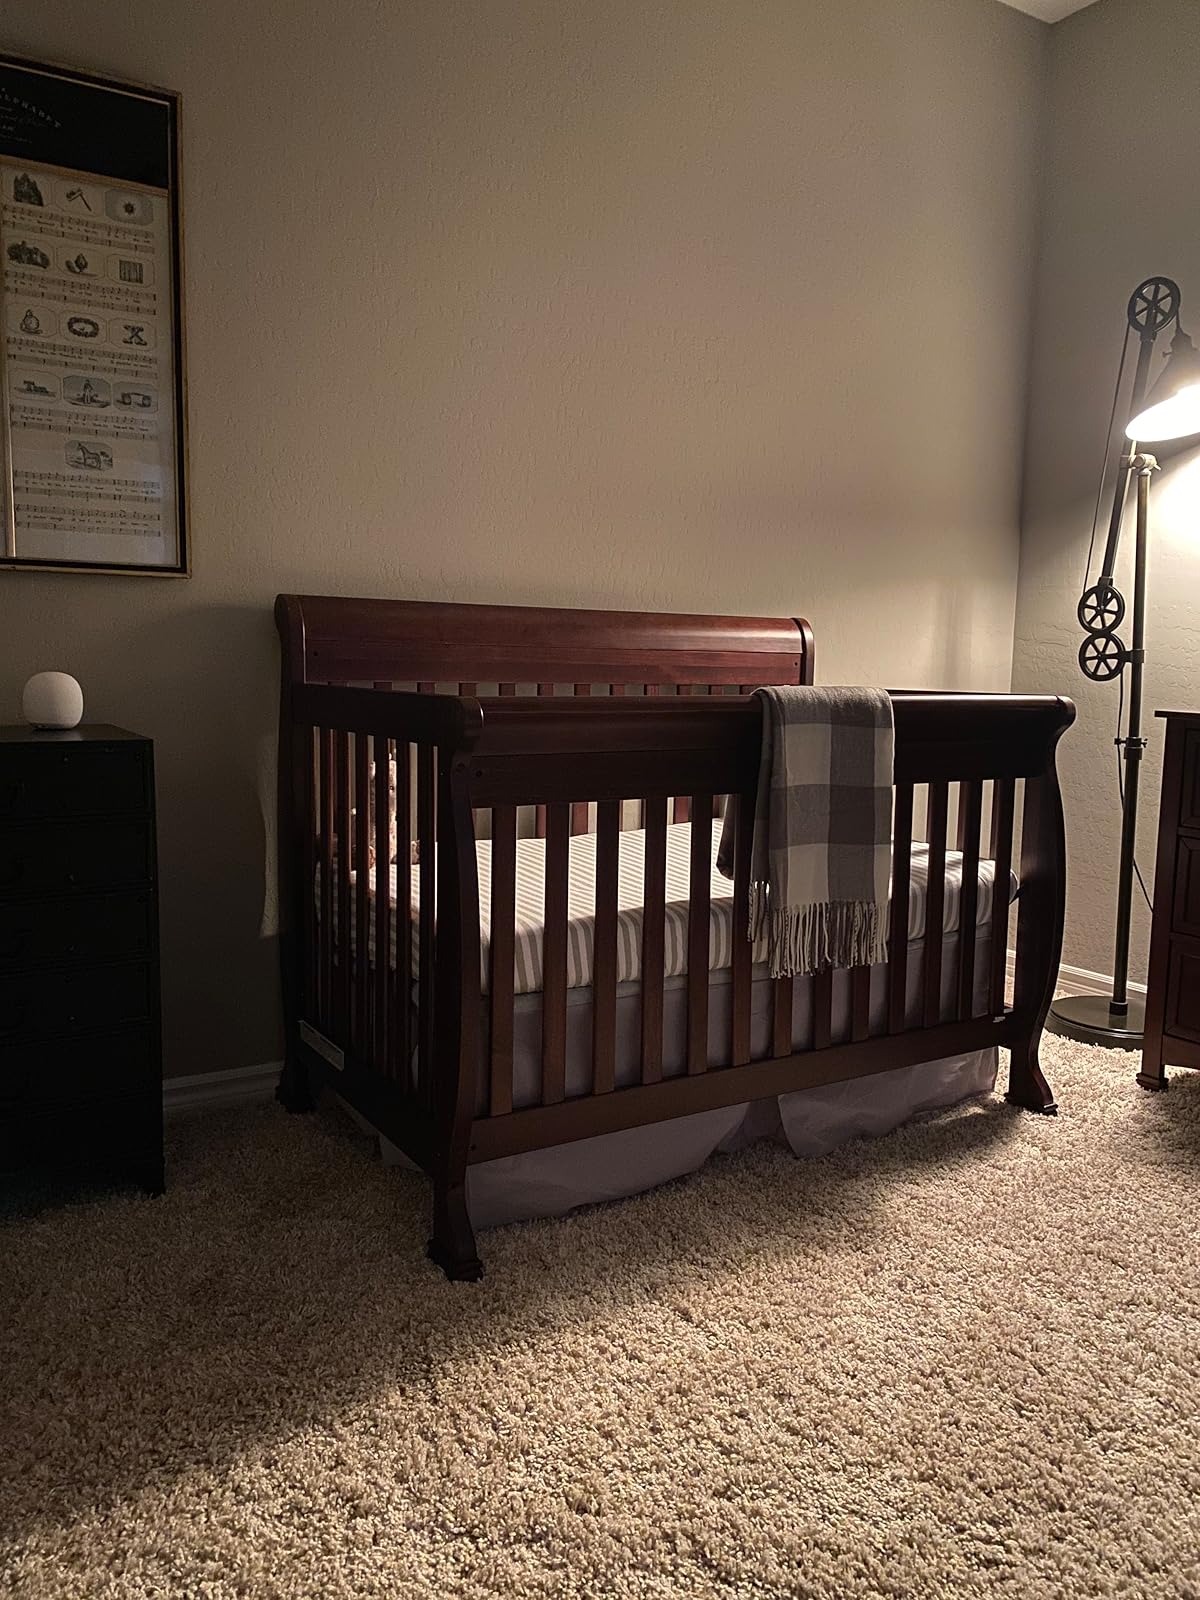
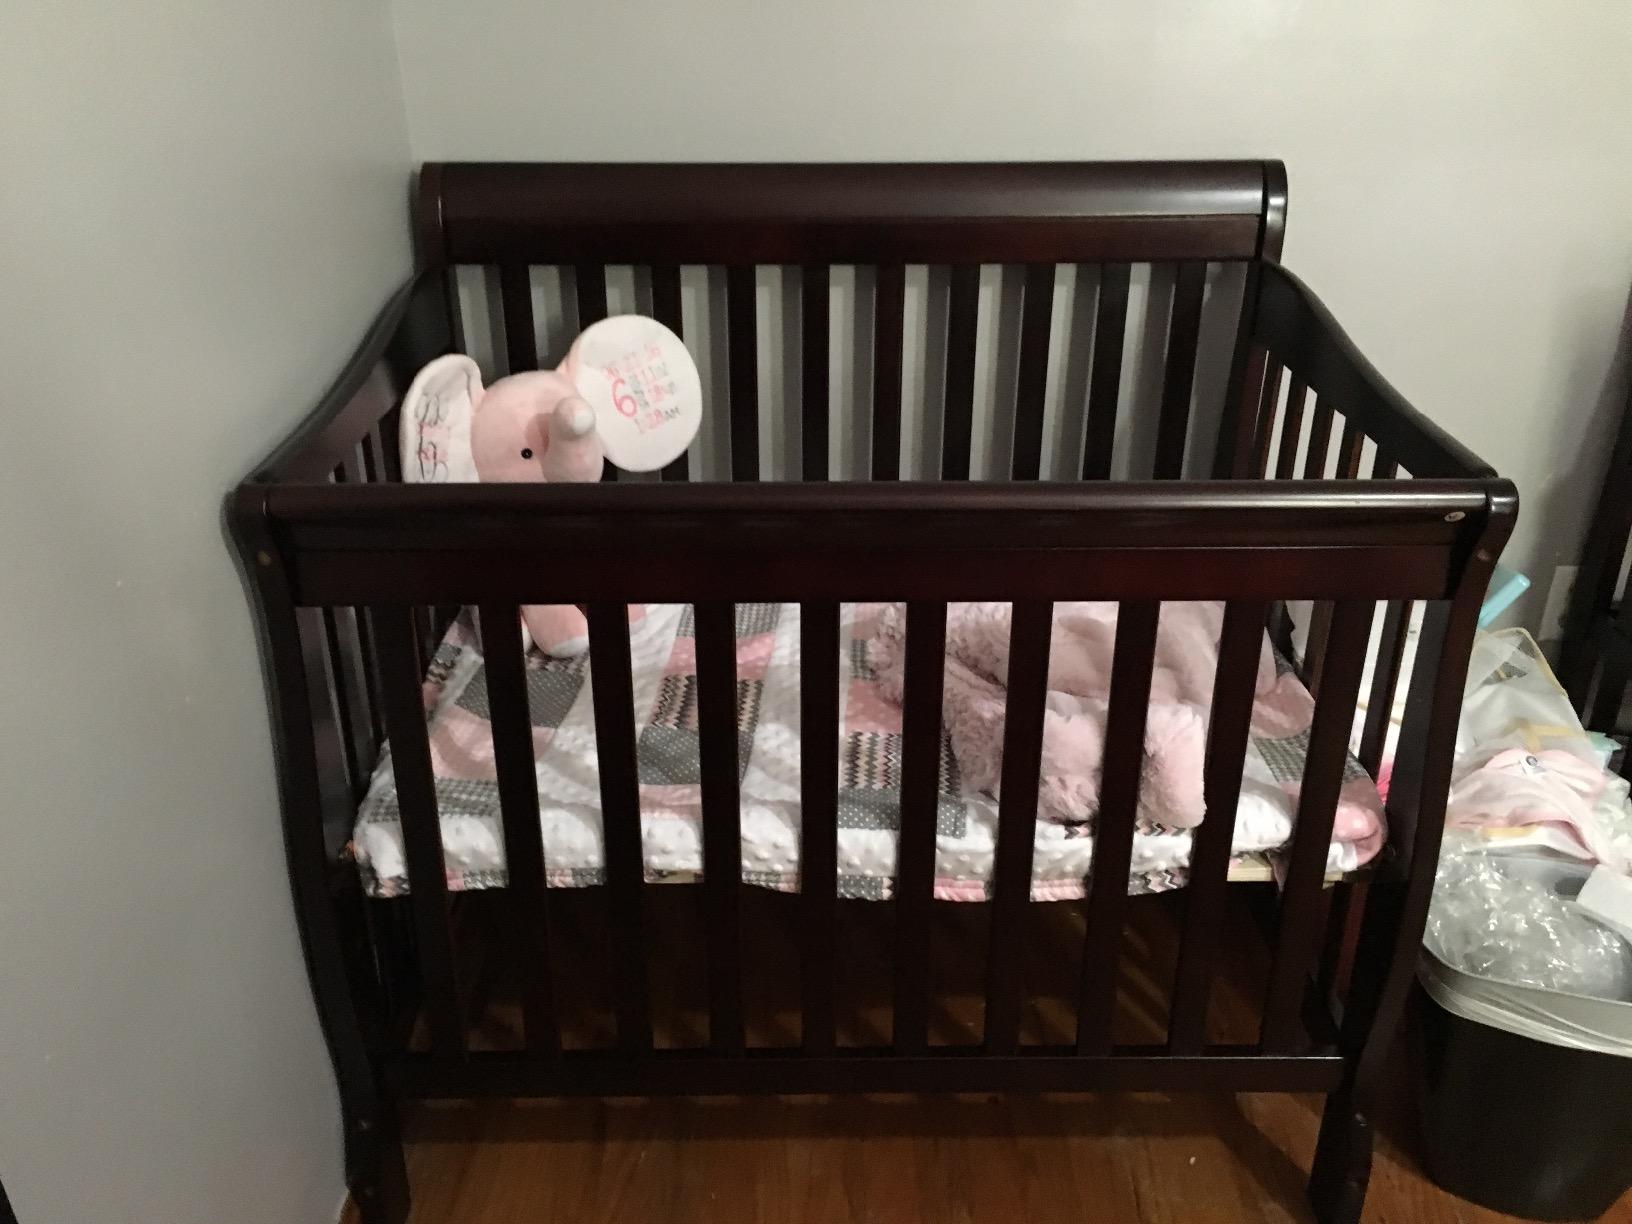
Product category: products_crib
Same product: no